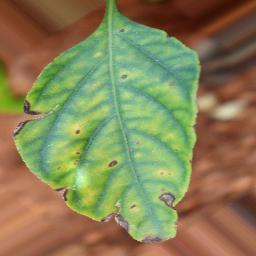
Label: nutritional